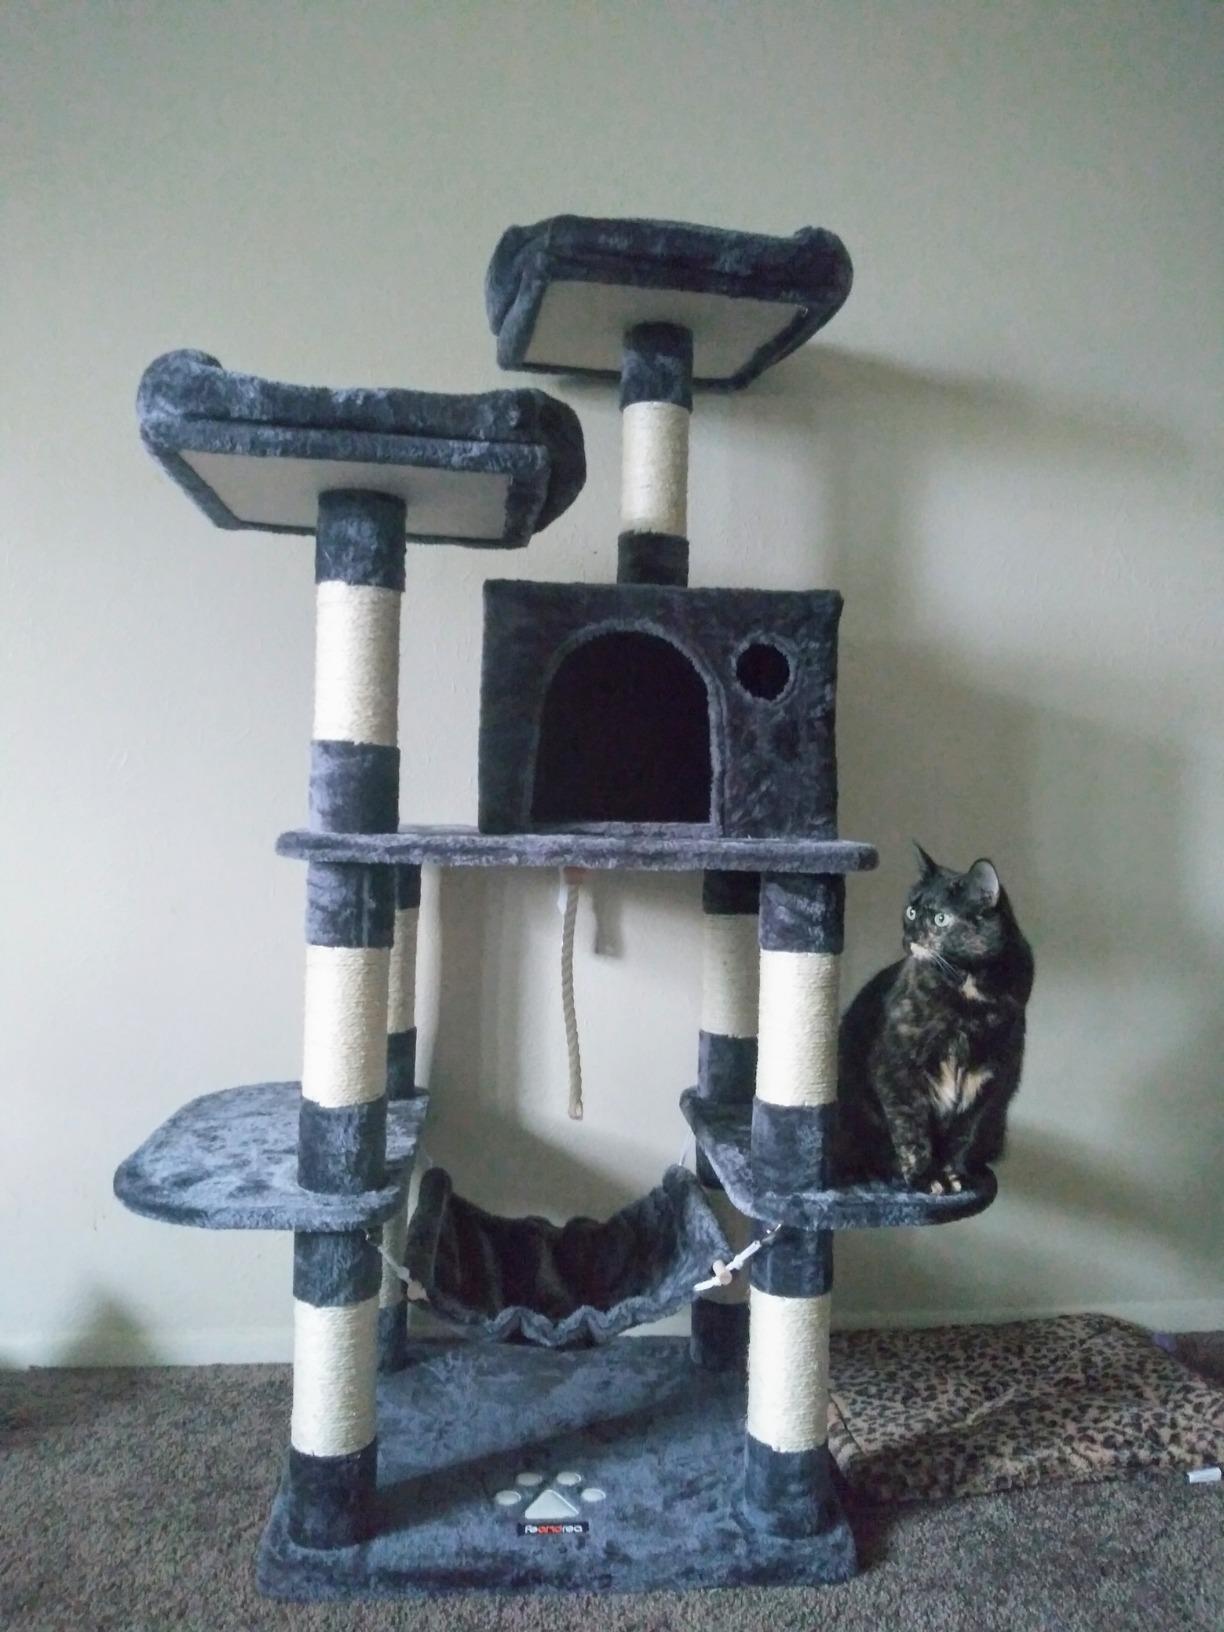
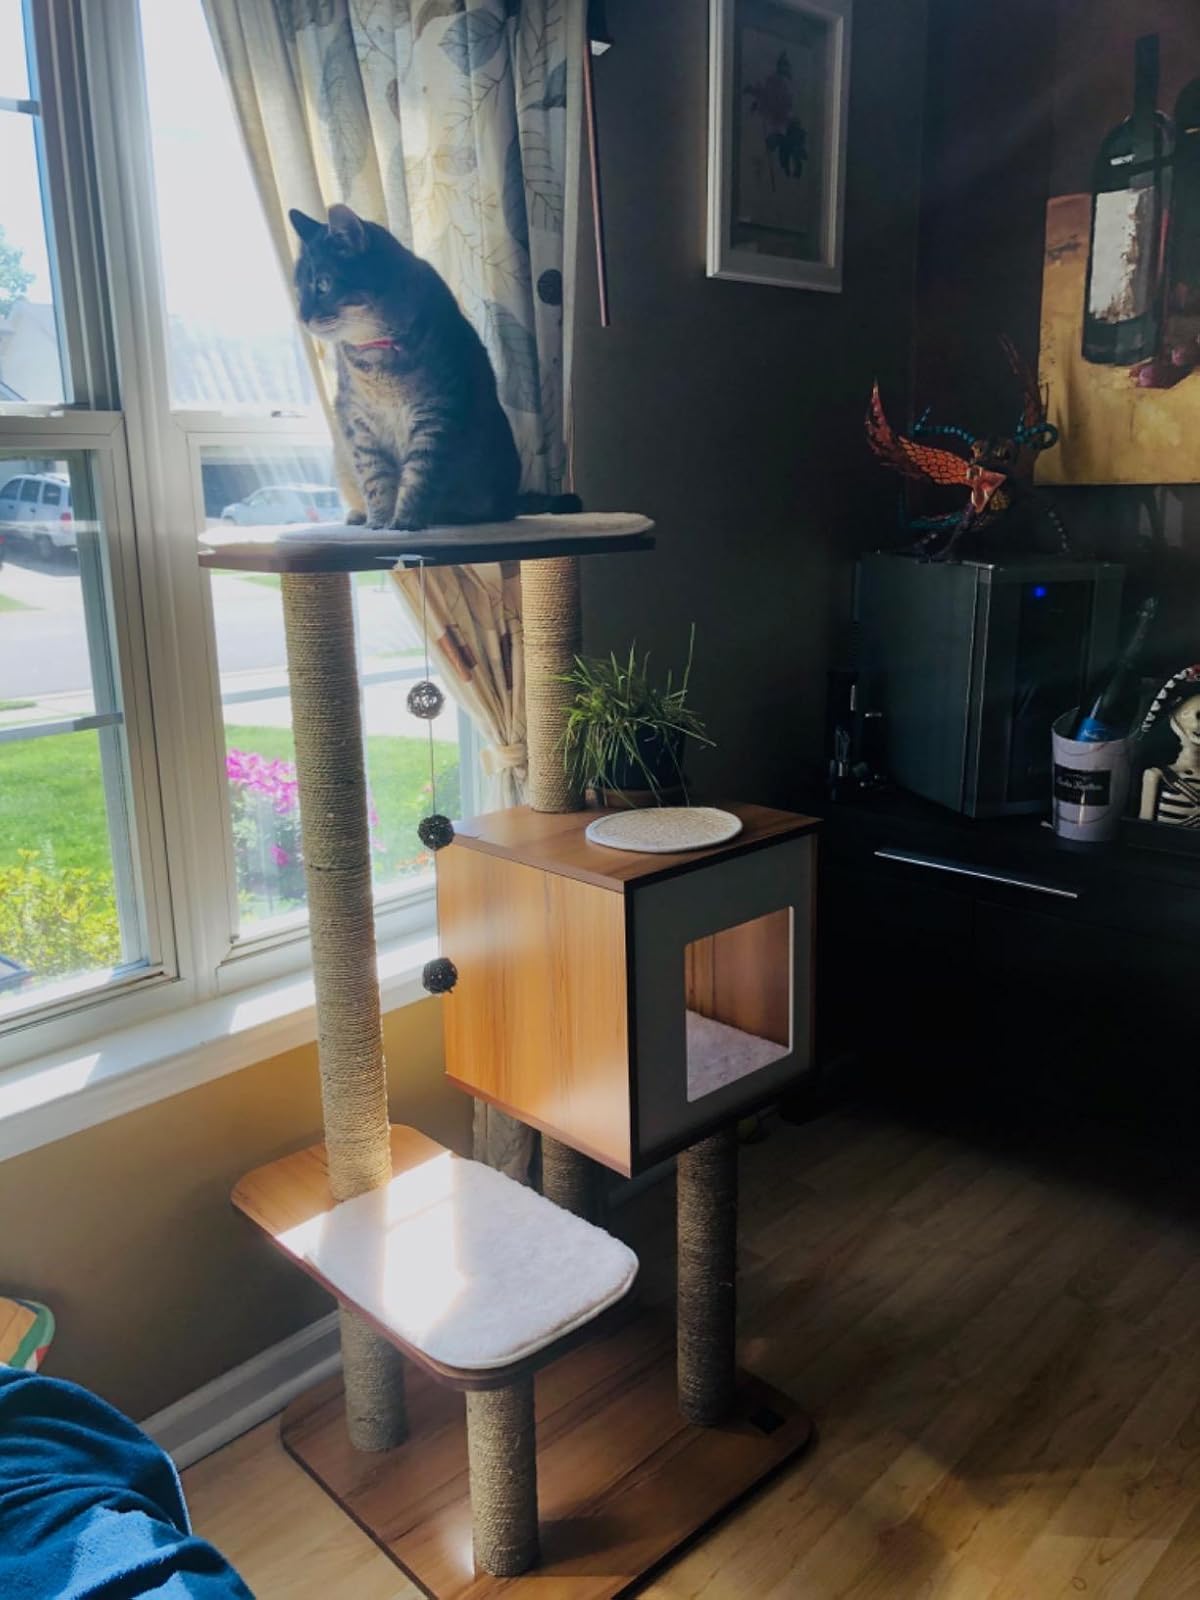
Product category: items_cat tree
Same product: no